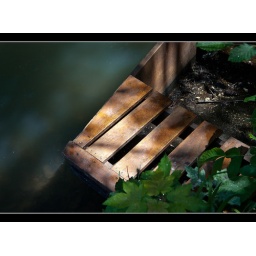
Sunbeams shine on a wooden boat in Amboise (France)